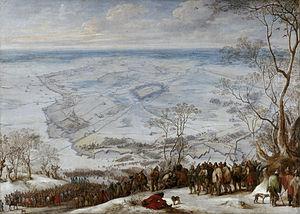
7 janvier : mort de Charles de Condren. Gaston de Renty devient supérieur de la compagnie du Saint-Sacrement.